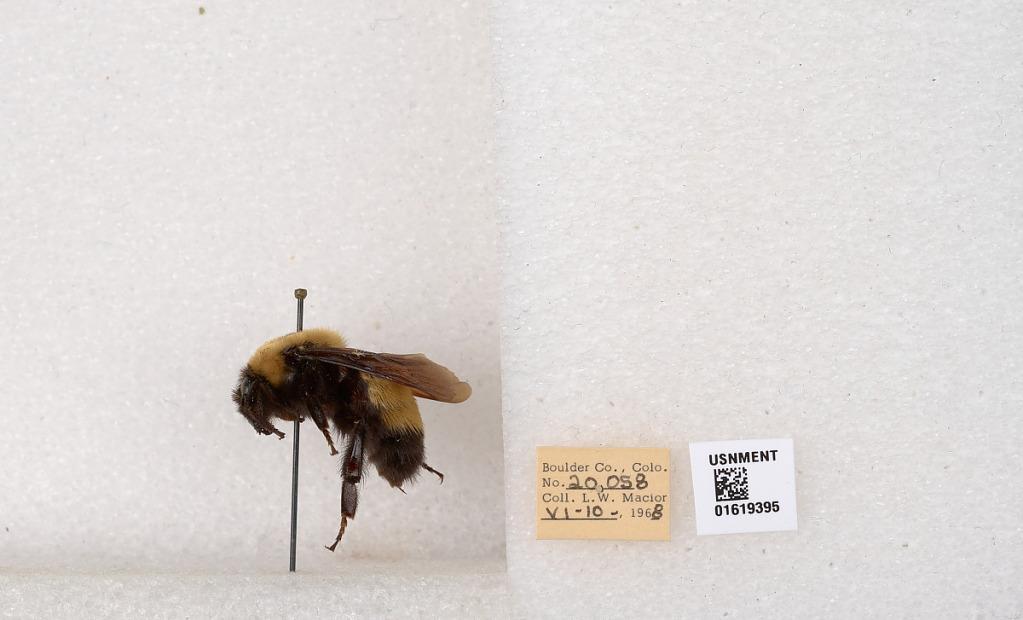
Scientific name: Bombus (Bombus) nevadensis Cresson